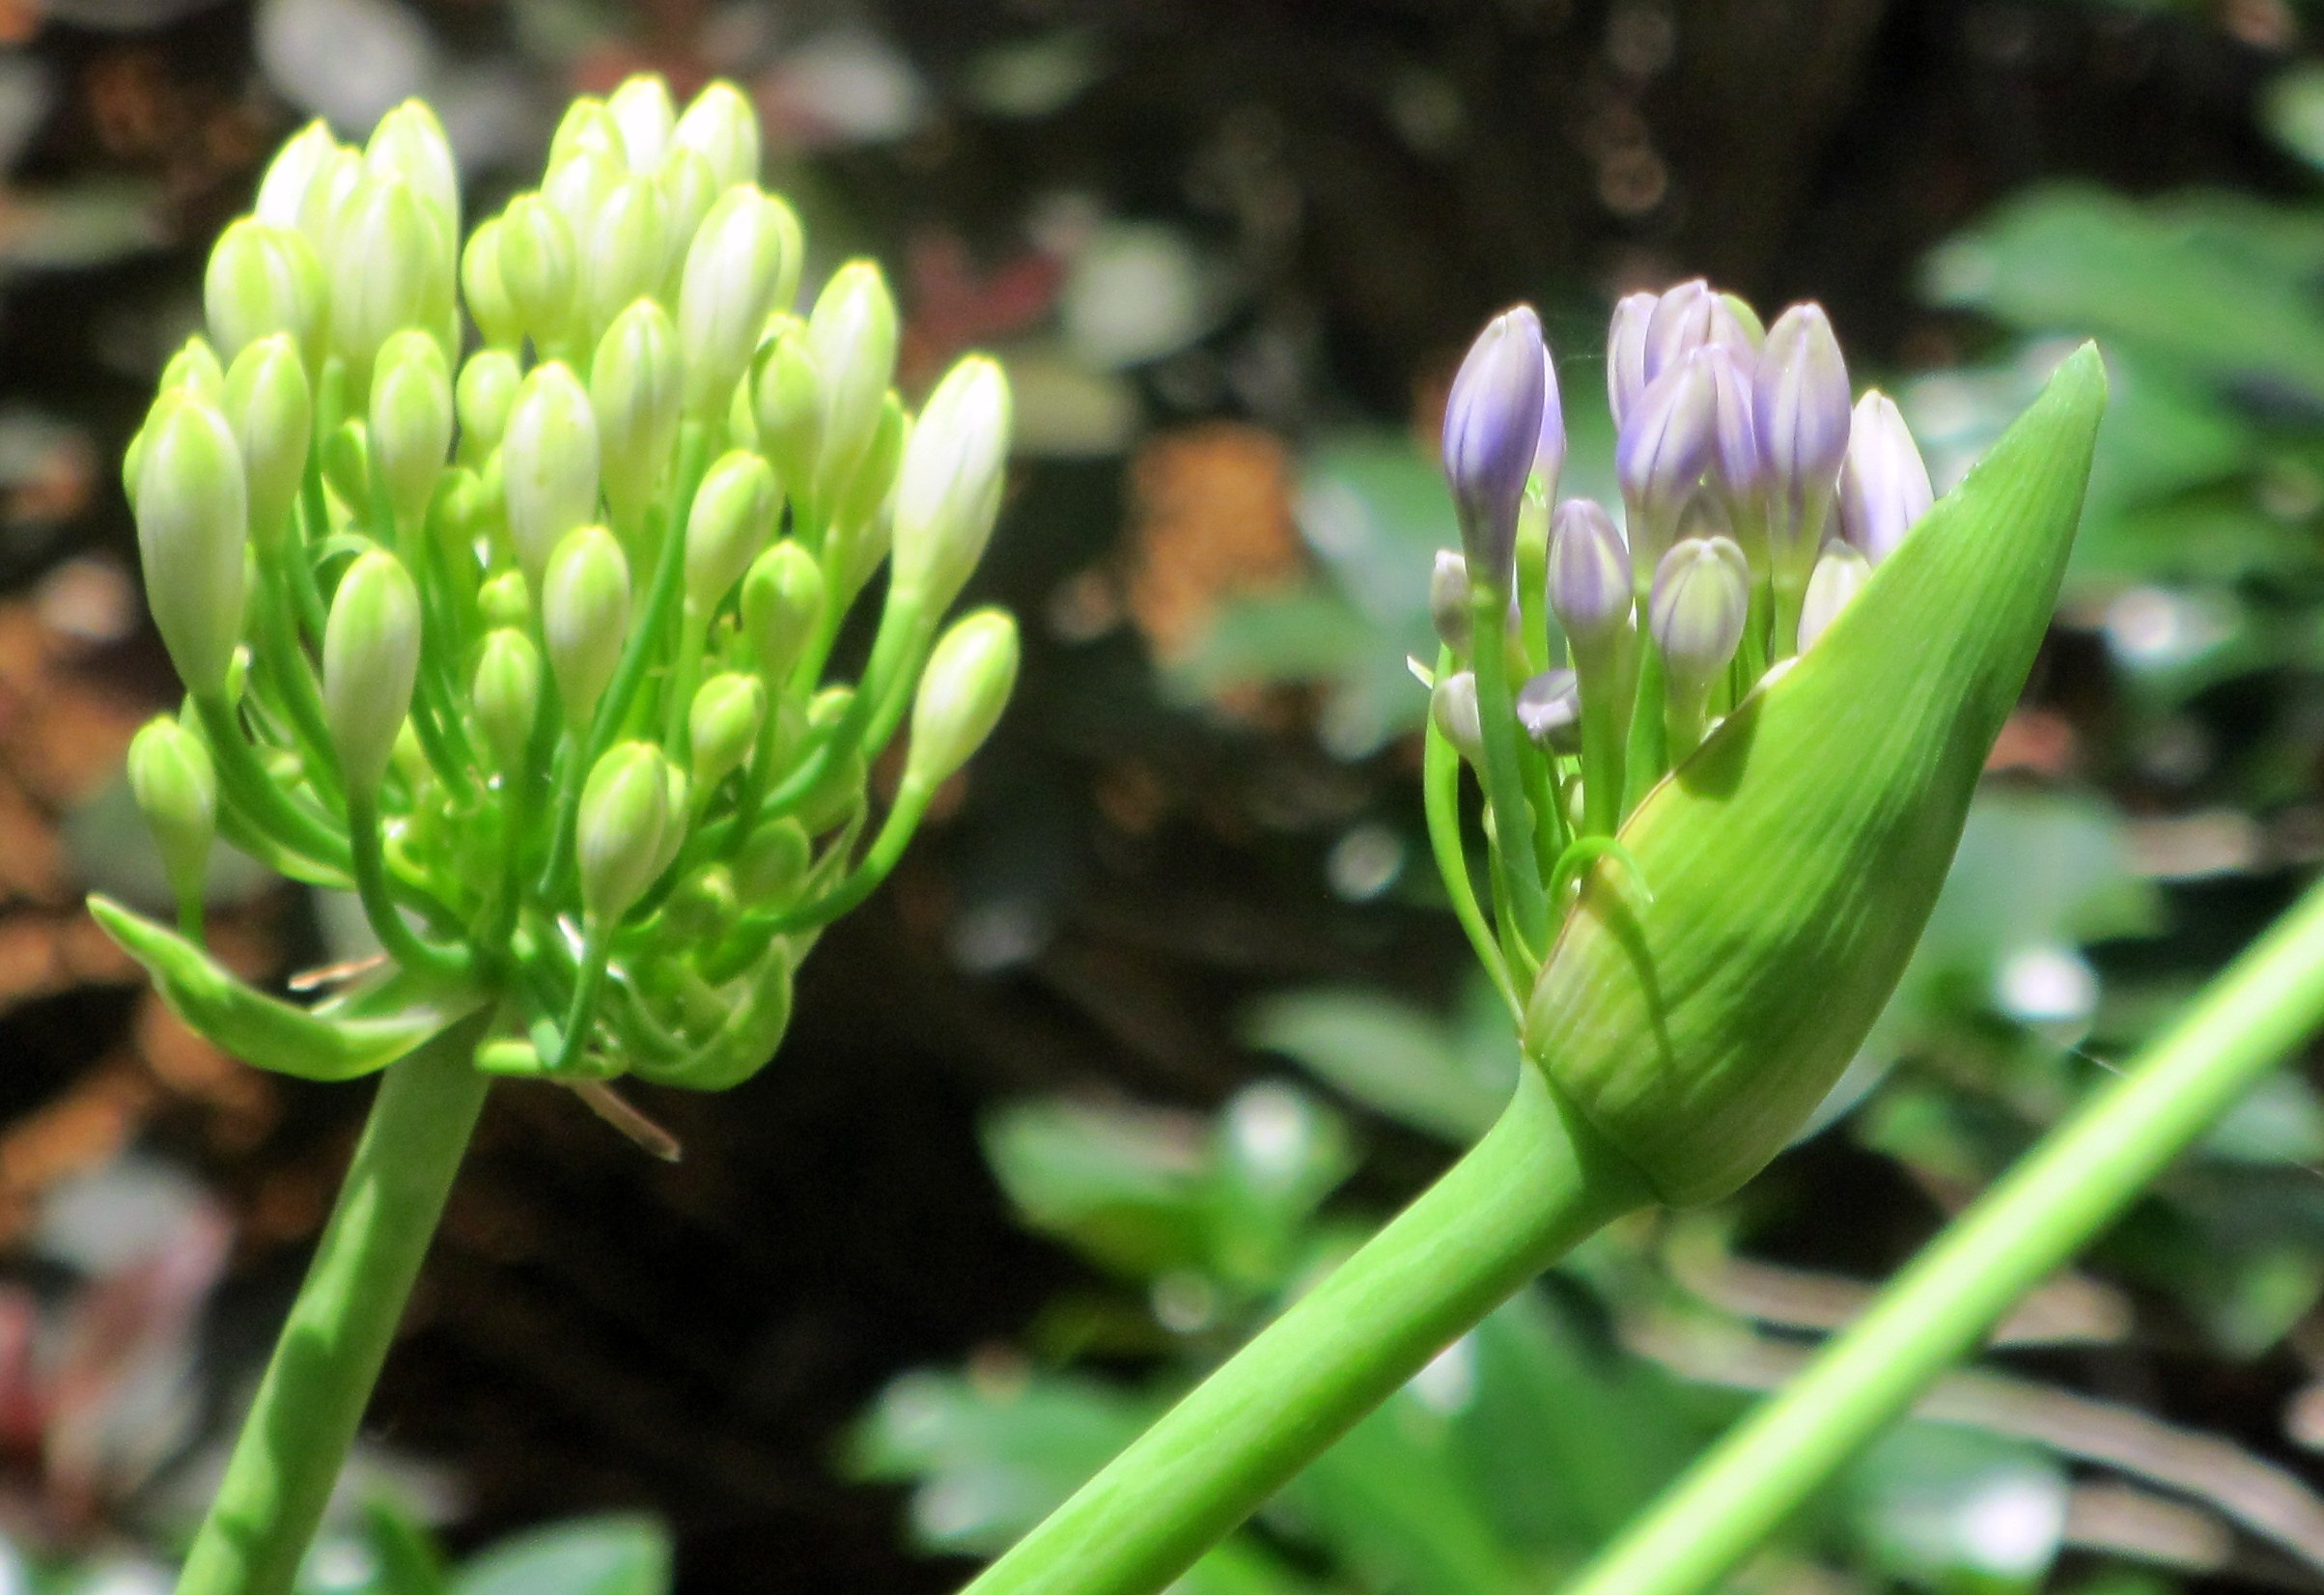
nature, grass, plant, stem, flower, purple, bloom, green, herb, produce, scenic, scenery, botany, flora, greenery, wildflower, flowers, outdoors, outside, beautiful, bud, chives, purple flower, macro photography, flowering plant, budding, grass family, plant stem, land plant